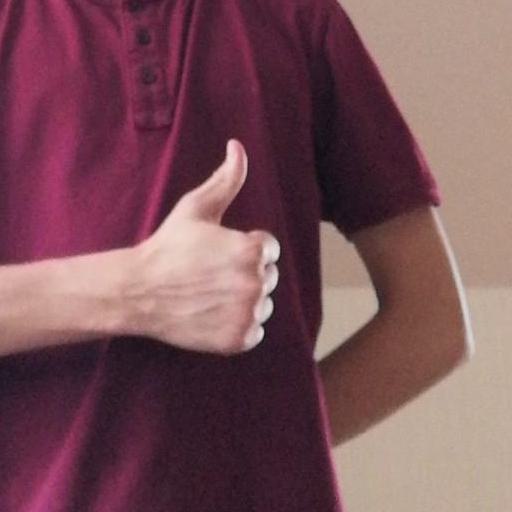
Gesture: like